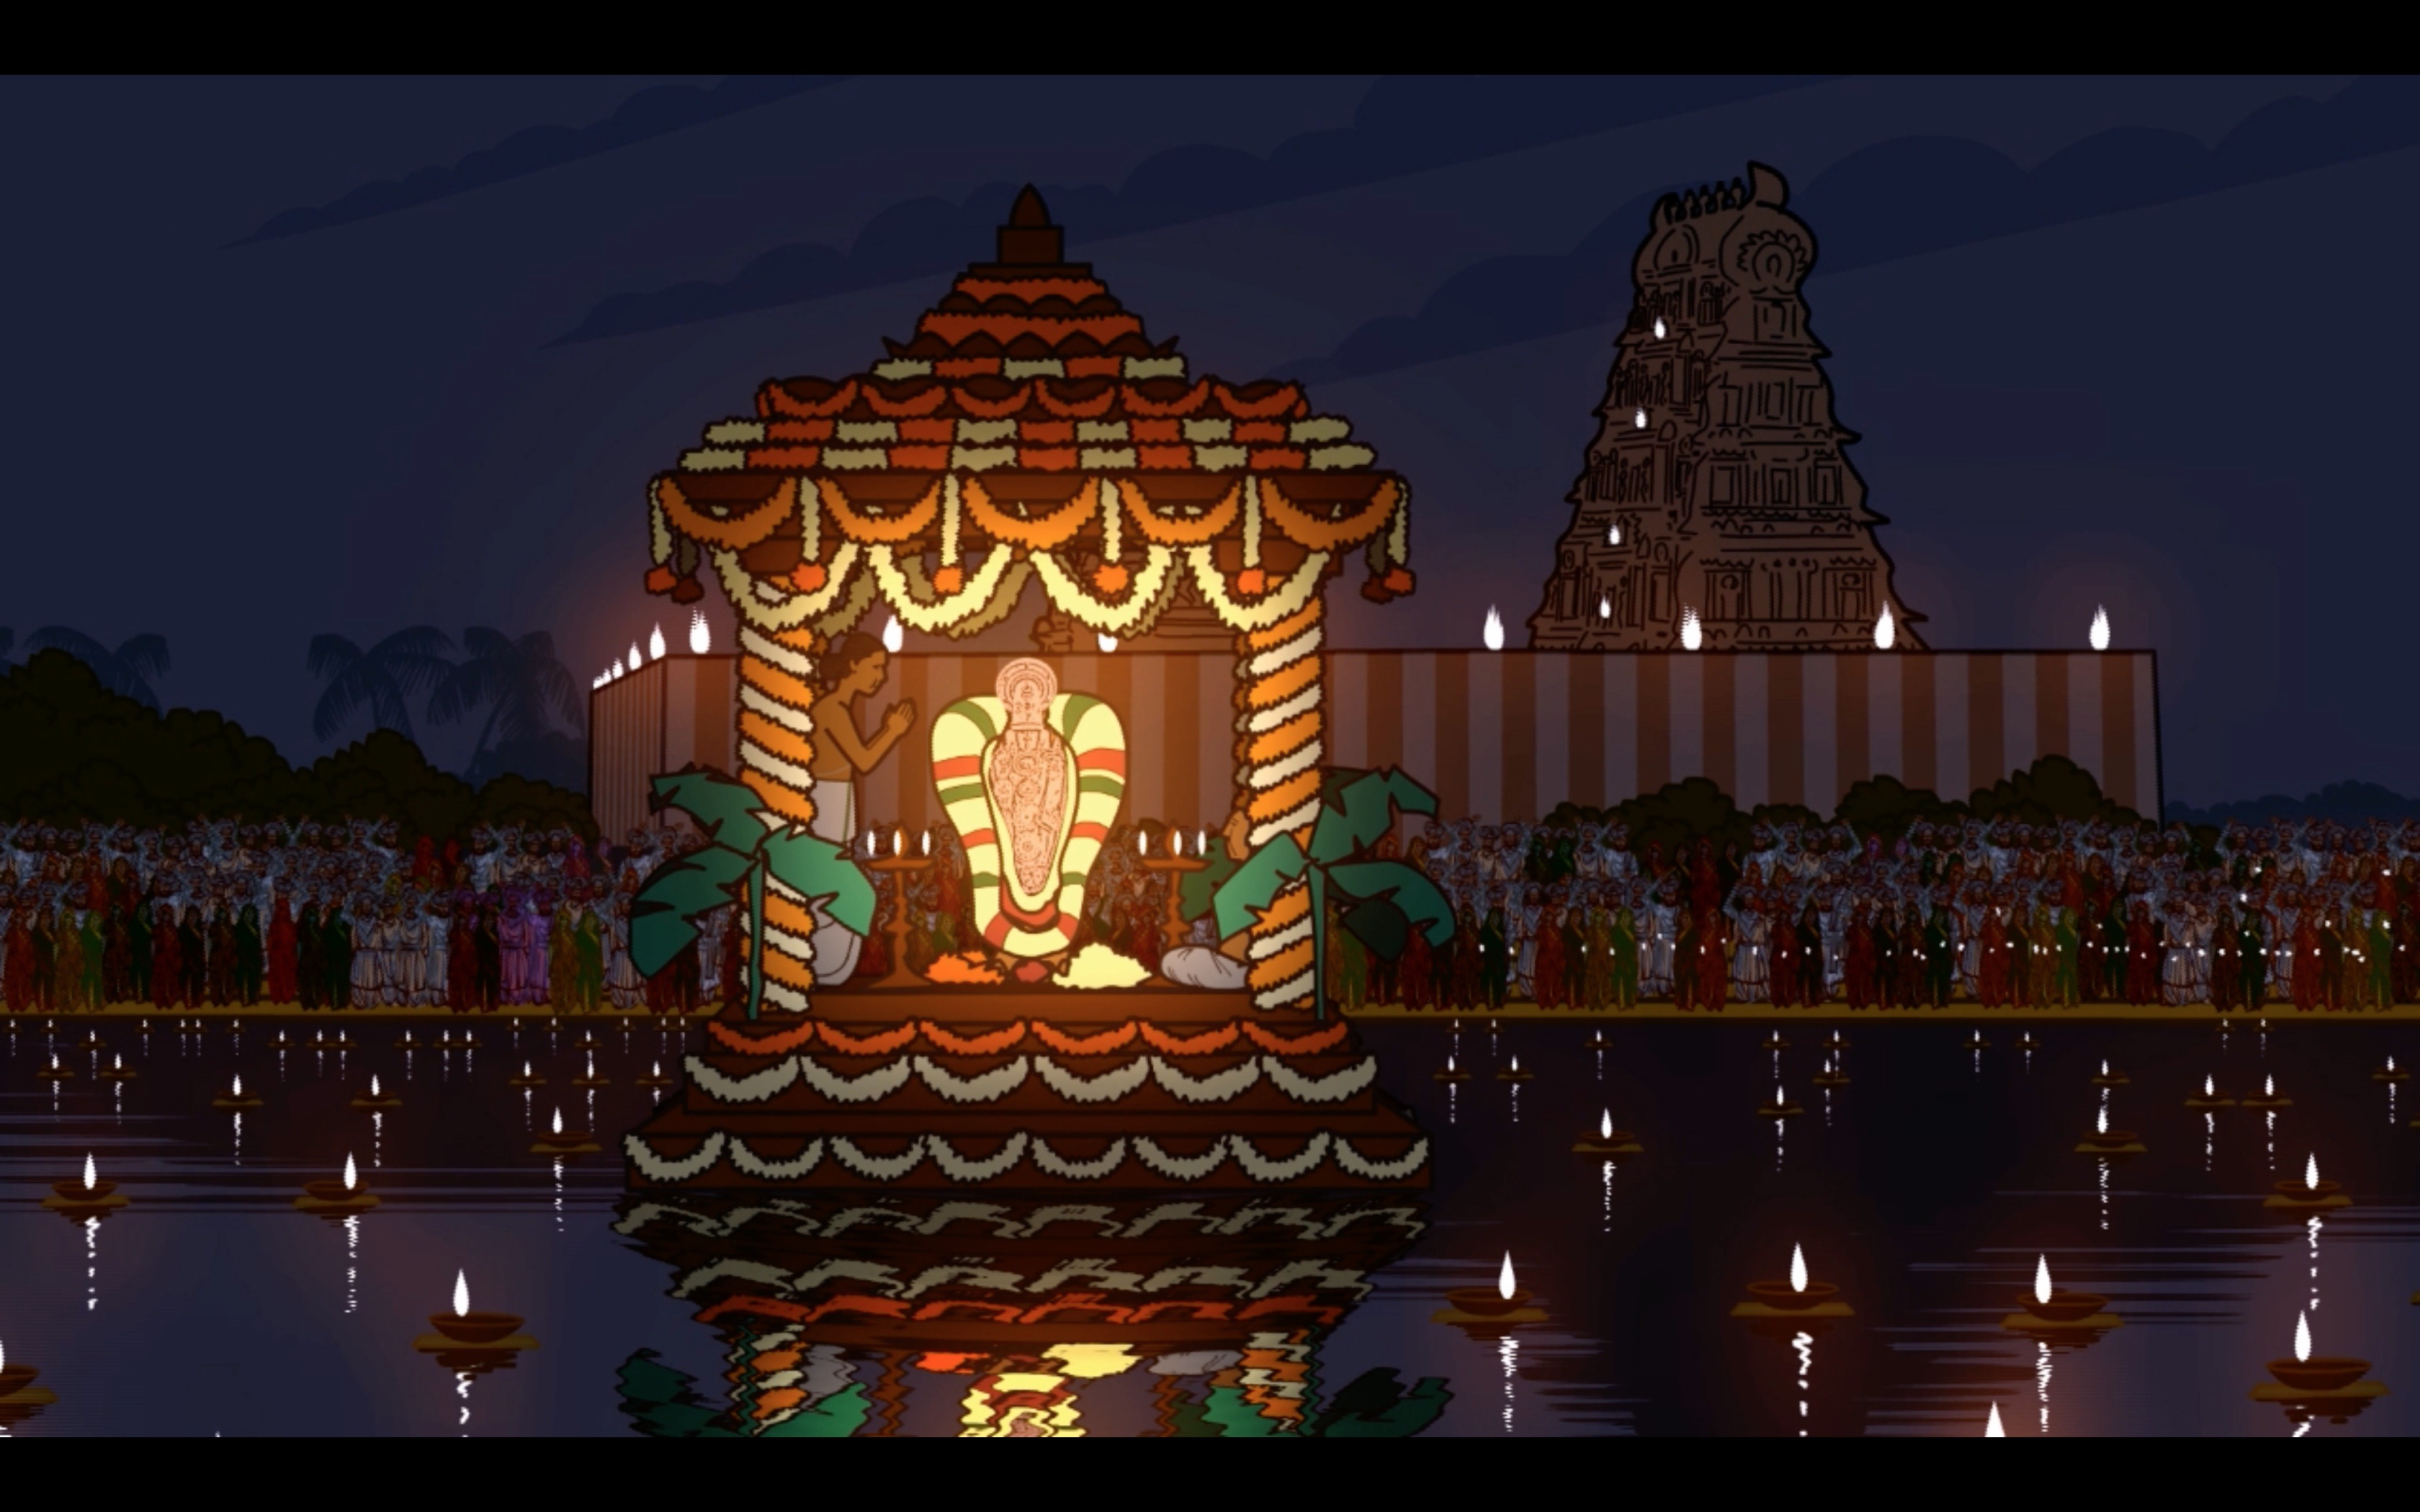
night, landmark, lighting, place of worship, temple, india, swami